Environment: real
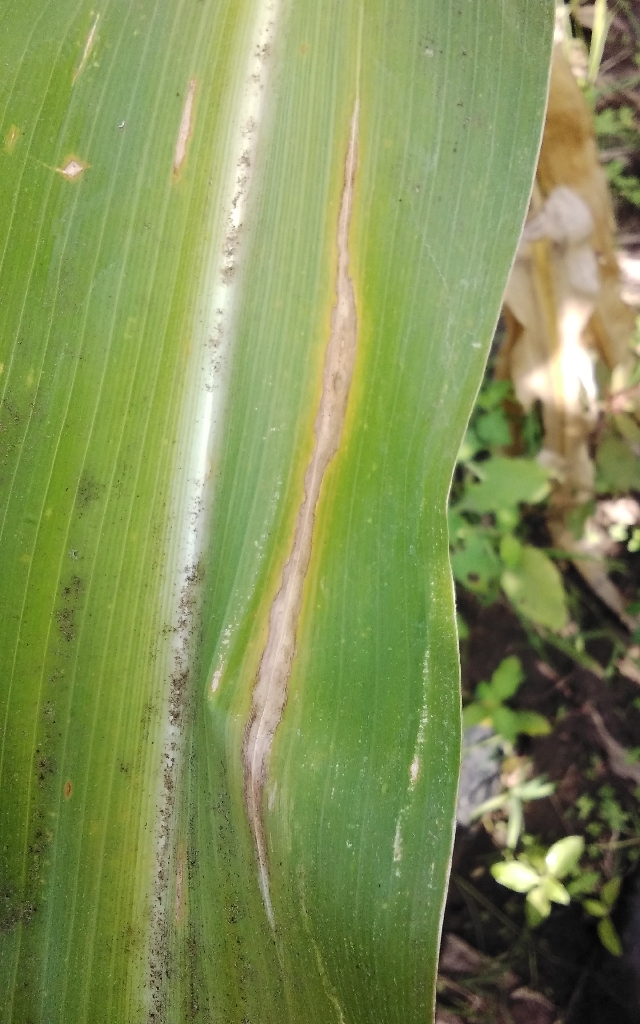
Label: northern_corn_leaf_blight